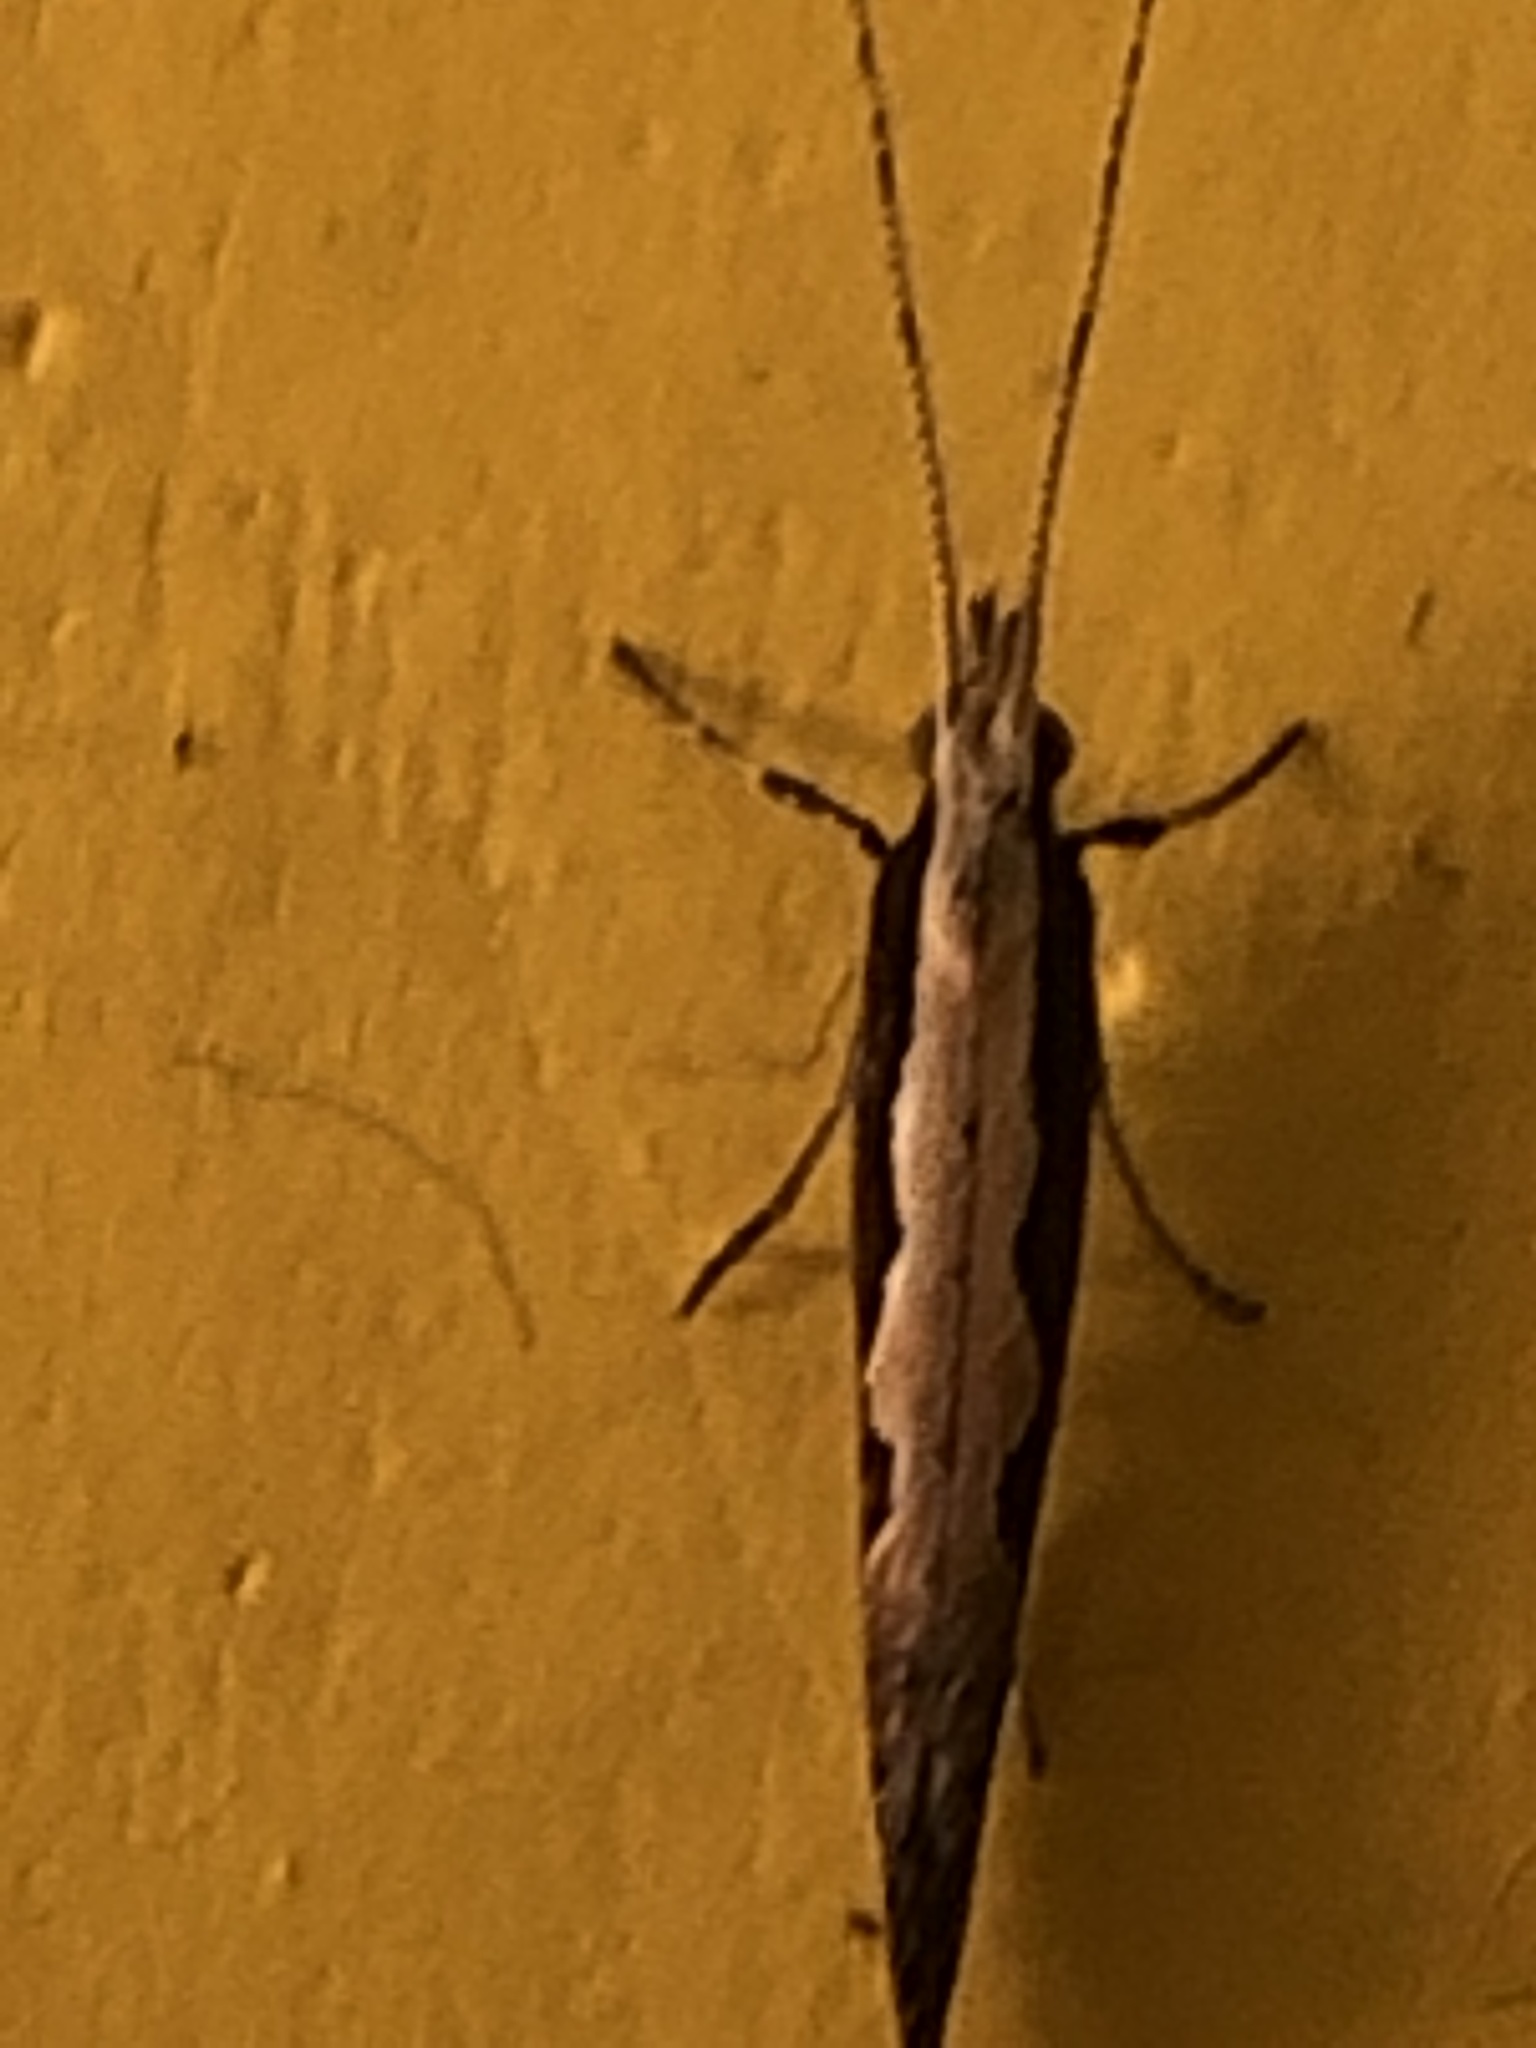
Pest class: diamondback_moth